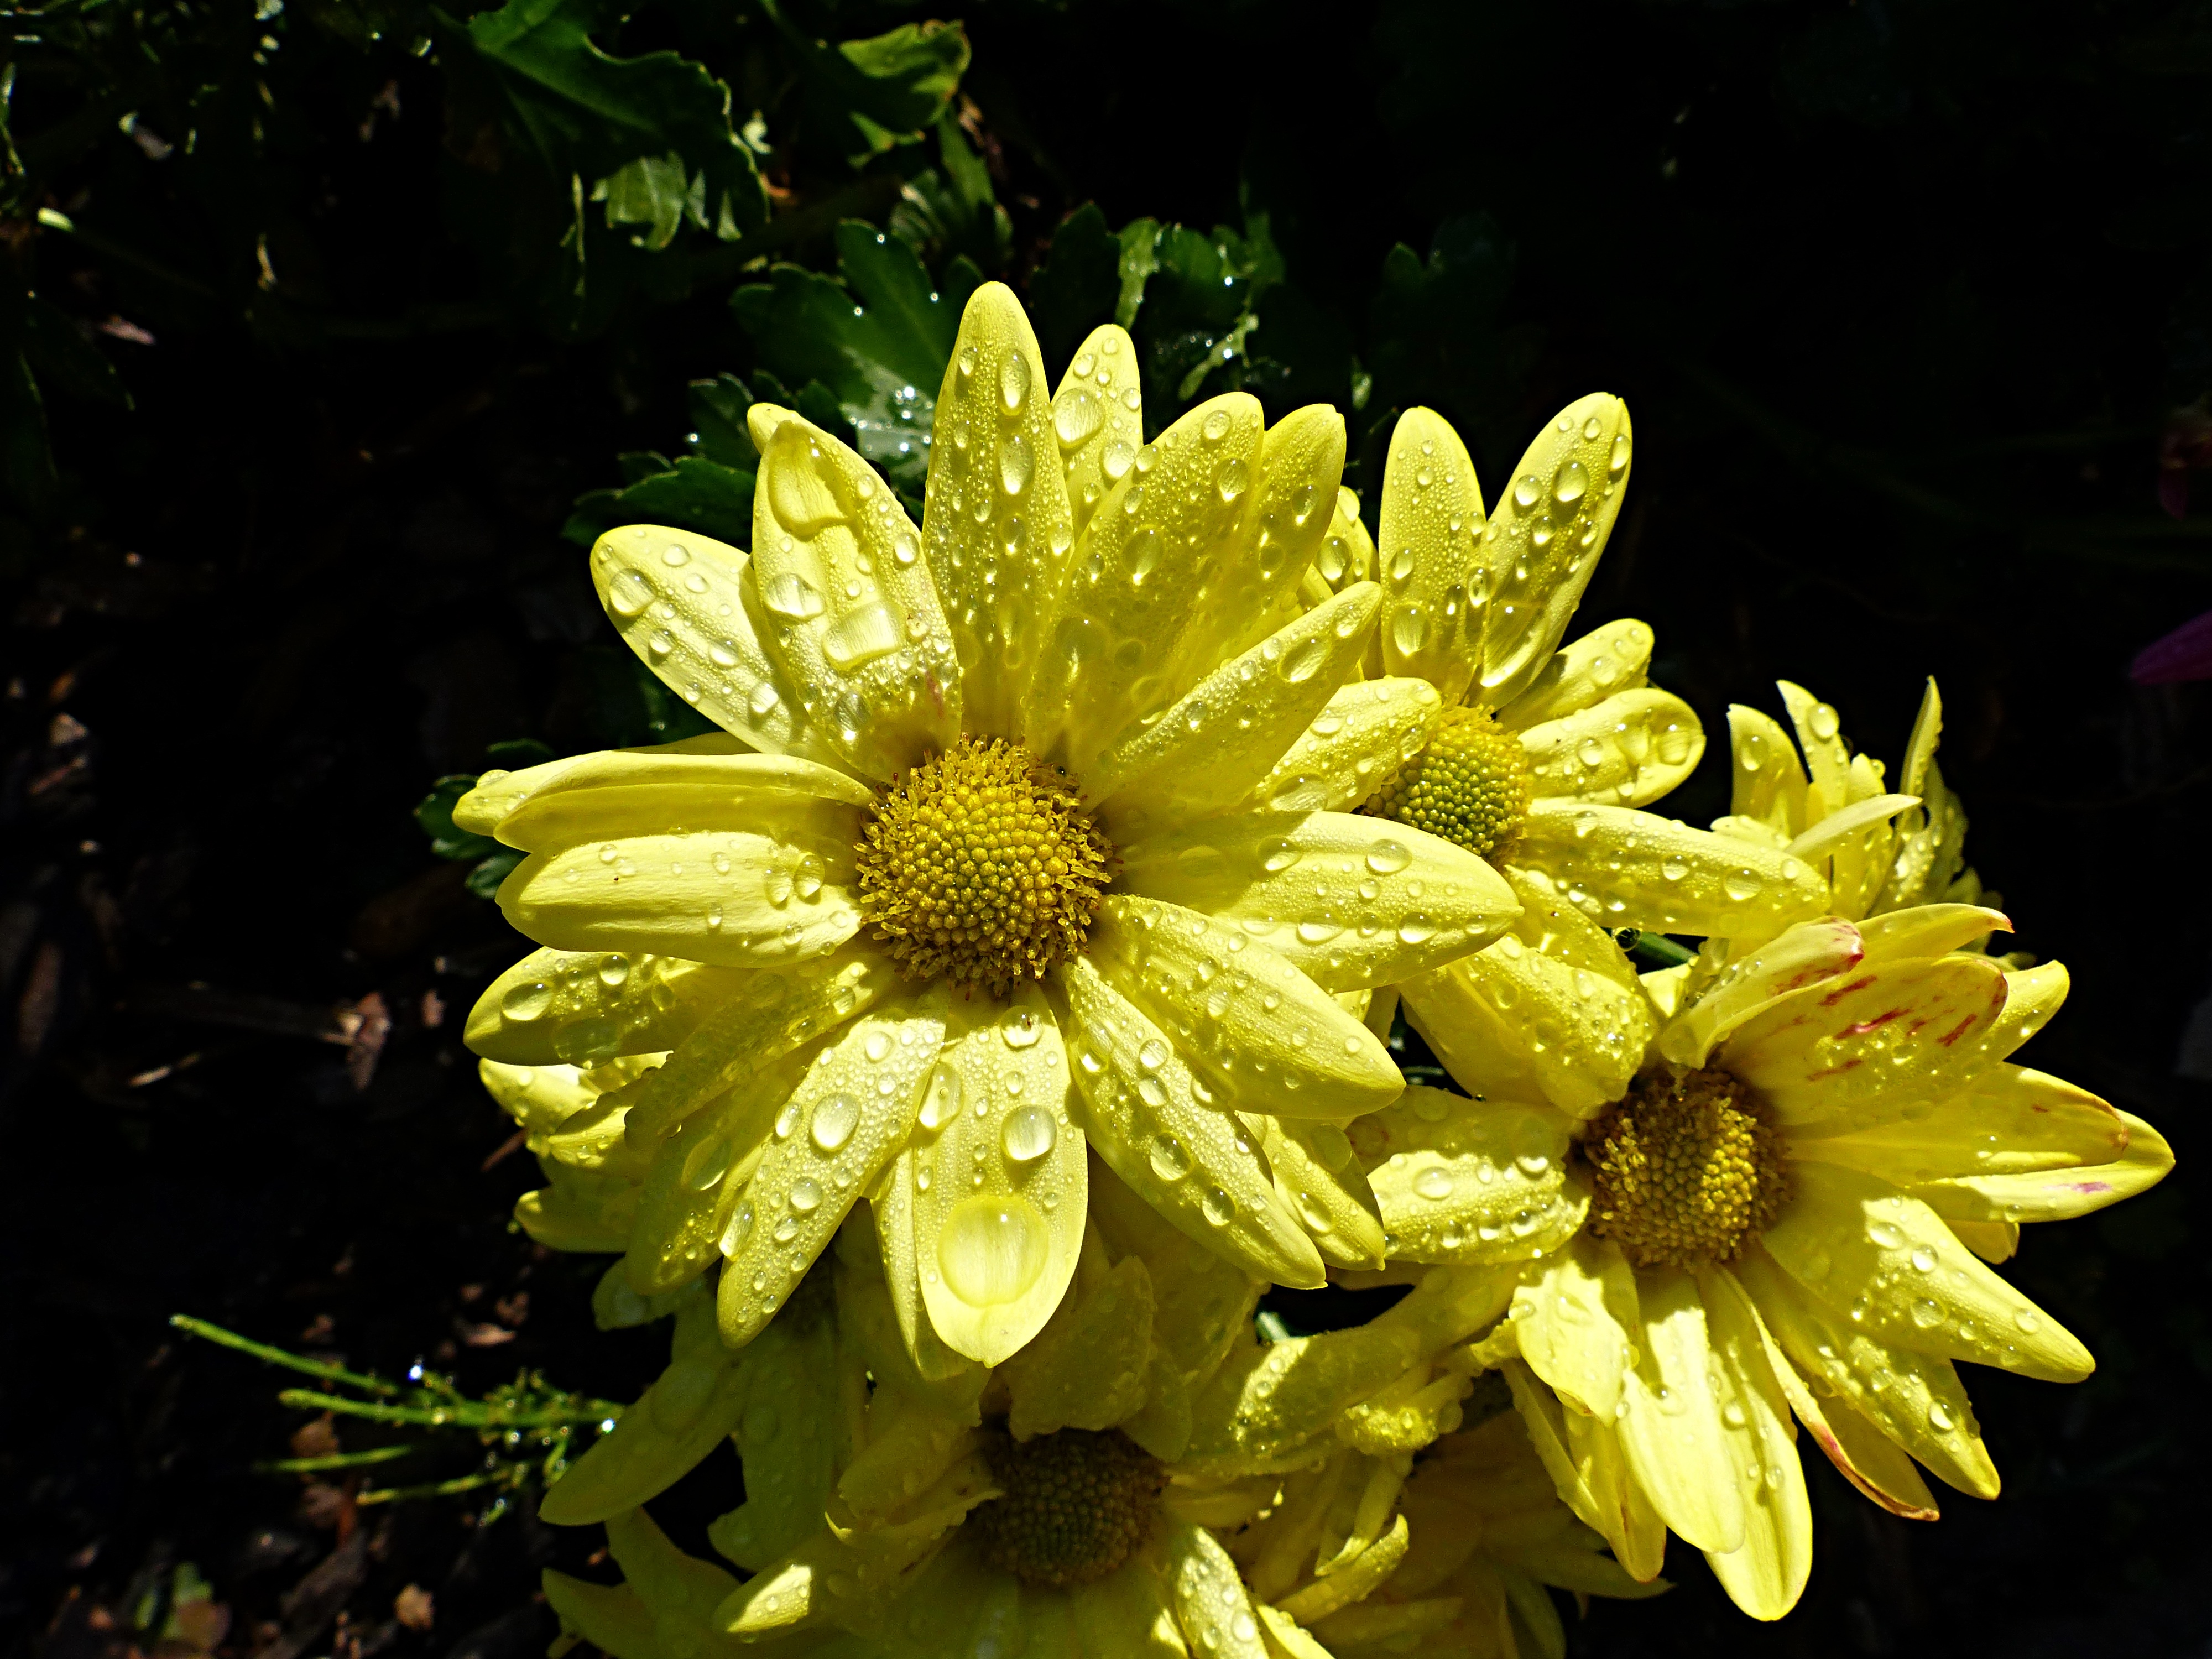
nature, blossom, plant, photography, sunlight, leaf, flower, petal, raindrop, green, autumn, botany, yellow, close, flora, wildflower, close up, macro photography, asters, flowering plant, daisy family, plant stem, land plant, chrysanths